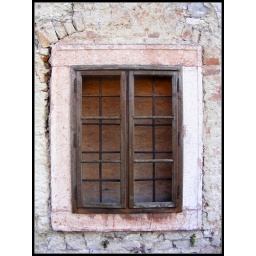
Old window with red marble frame in Cifra Mill, Tata